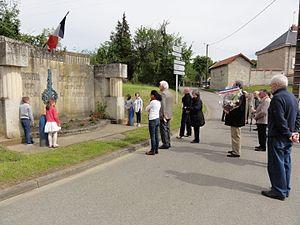
Bièvres est une commune française située dans le département de l'Aisne, en région Hauts-de-France.